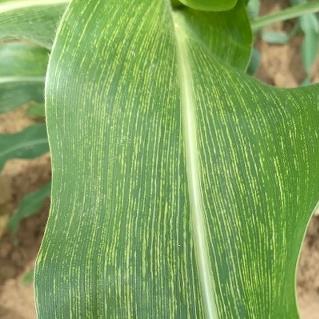
Crop: Maize
Condition: stripe-d